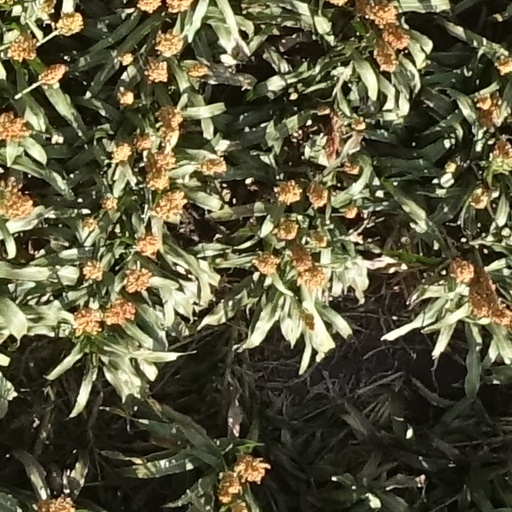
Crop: sorghum